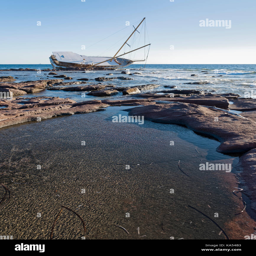
ship type , stranded along the coast on the cliff